Bobby Jones (golfer)

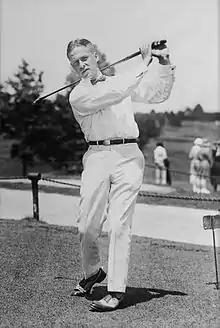
Jones,

Robert Tyre Jones Jr. (March 17, 1902 – December 18, 1971) was an American amateur golfer who was one of the most influential figures in the history of the sport; he was also a lawyer by profession. Jones founded and helped design the Augusta National Golf Club, and co-founded the Masters Tournament. The innovations that he introduced at the Masters have been copied by virtually every professional golf tournament in the world.